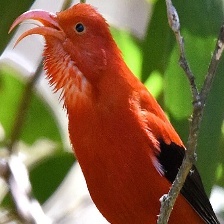
Species: IWI
Scientific name:  VESTIARIA COCCINEA.